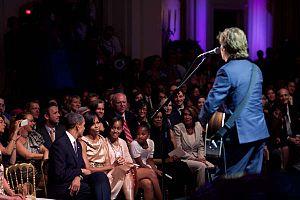
Sir James Paul McCartney, né le 18 juin 1942 à Liverpool, est un auteur-compositeur-interprète et multi-instrumentiste britannique. Il commence sa carrière en tant que bassiste et chanteur du groupe The Beatles, qui connaît un succès planétaire au cours des années 1960. Après l'enregistrement de deux albums solo, McCartney fonde Wings, rencontrant également le succès au cours des années 1970, avant de continuer de nouveau en solo jusqu'à nos jours. Nommé membre de l'ordre de l'Empire britannique dès 1964, il est anobli en 1996 par la reine Élisabeth II puis fait compagnon d'honneur en 2017 pour services rendus aux arts. En 2010, il reçoit également les Kennedy Center Honors.